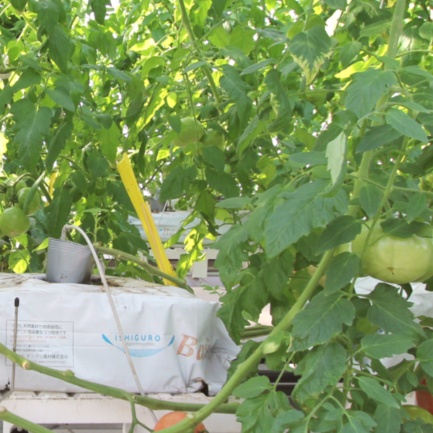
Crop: tomato